Blind Alibi

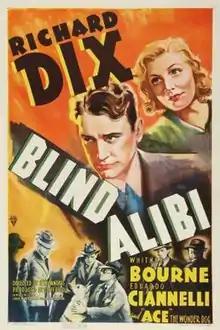
Theatrical release poster

Blind Alibi is a 1938 American drama film directed by Lew Landers and written by Lionel Houser, Harry Segall and Ron Ferguson. The film stars Richard Dix, Whitney Bourne, Eduardo Ciannelli, Frances Mercer and Paul Guilfoyle. The film was released on May 20, 1938, by RKO Pictures.